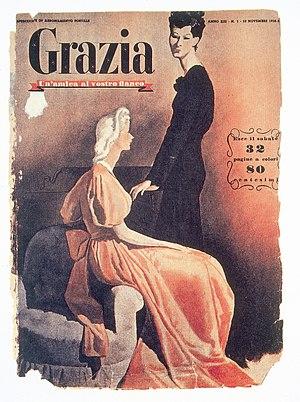
Grazia est un titre de magazine féminin hebdomadaire né en Italie, spécialisé dans la mode, la beauté et les célébrités créé en 1938. Aujourd'hui, différentes versions de ce titre qui est la propriété de Arnoldo Mondadori Editore, appartenant à Silvio Berlusconi, sont publiées, avec des contenus différents adaptés aux lectorats locaux, dans plusieurs langues, dans vingt-trois pays.
Un magazine de mode est un titre de presse écrite consacré à la mode et ayant le format d'un magazine. Ce magazine est composé le plus souvent d'un contenu rédactionnel, ainsi que, anciennement, d'illustrations puis de photographies de mode.